Meryl Streep

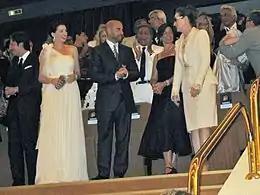
Streep (right) at the Venice premiere of "The Devil Wears Prada" in 2006

Commercially, Streep fared better with a role in "The Devil Wears Prada" (also 2006), a loose screen adaptation of Lauren Weisberger's 2003 novel of the same name. Streep portrayed the powerful and demanding Miranda Priestly, fashion magazine editor (and boss of a recent college graduate played by Anne Hathaway). Though the overall film received mixed reviews, her portrayal, of what Ebert calls the "poised and imperious Miranda", drew rave reviews from critics, and earned her many award nominations, including her record-setting 14th Oscar bid, as well as another Golden Globe. On its commercial release, the film became Streep's biggest commercial success to this point, grossing more than US$326.5 million worldwide.